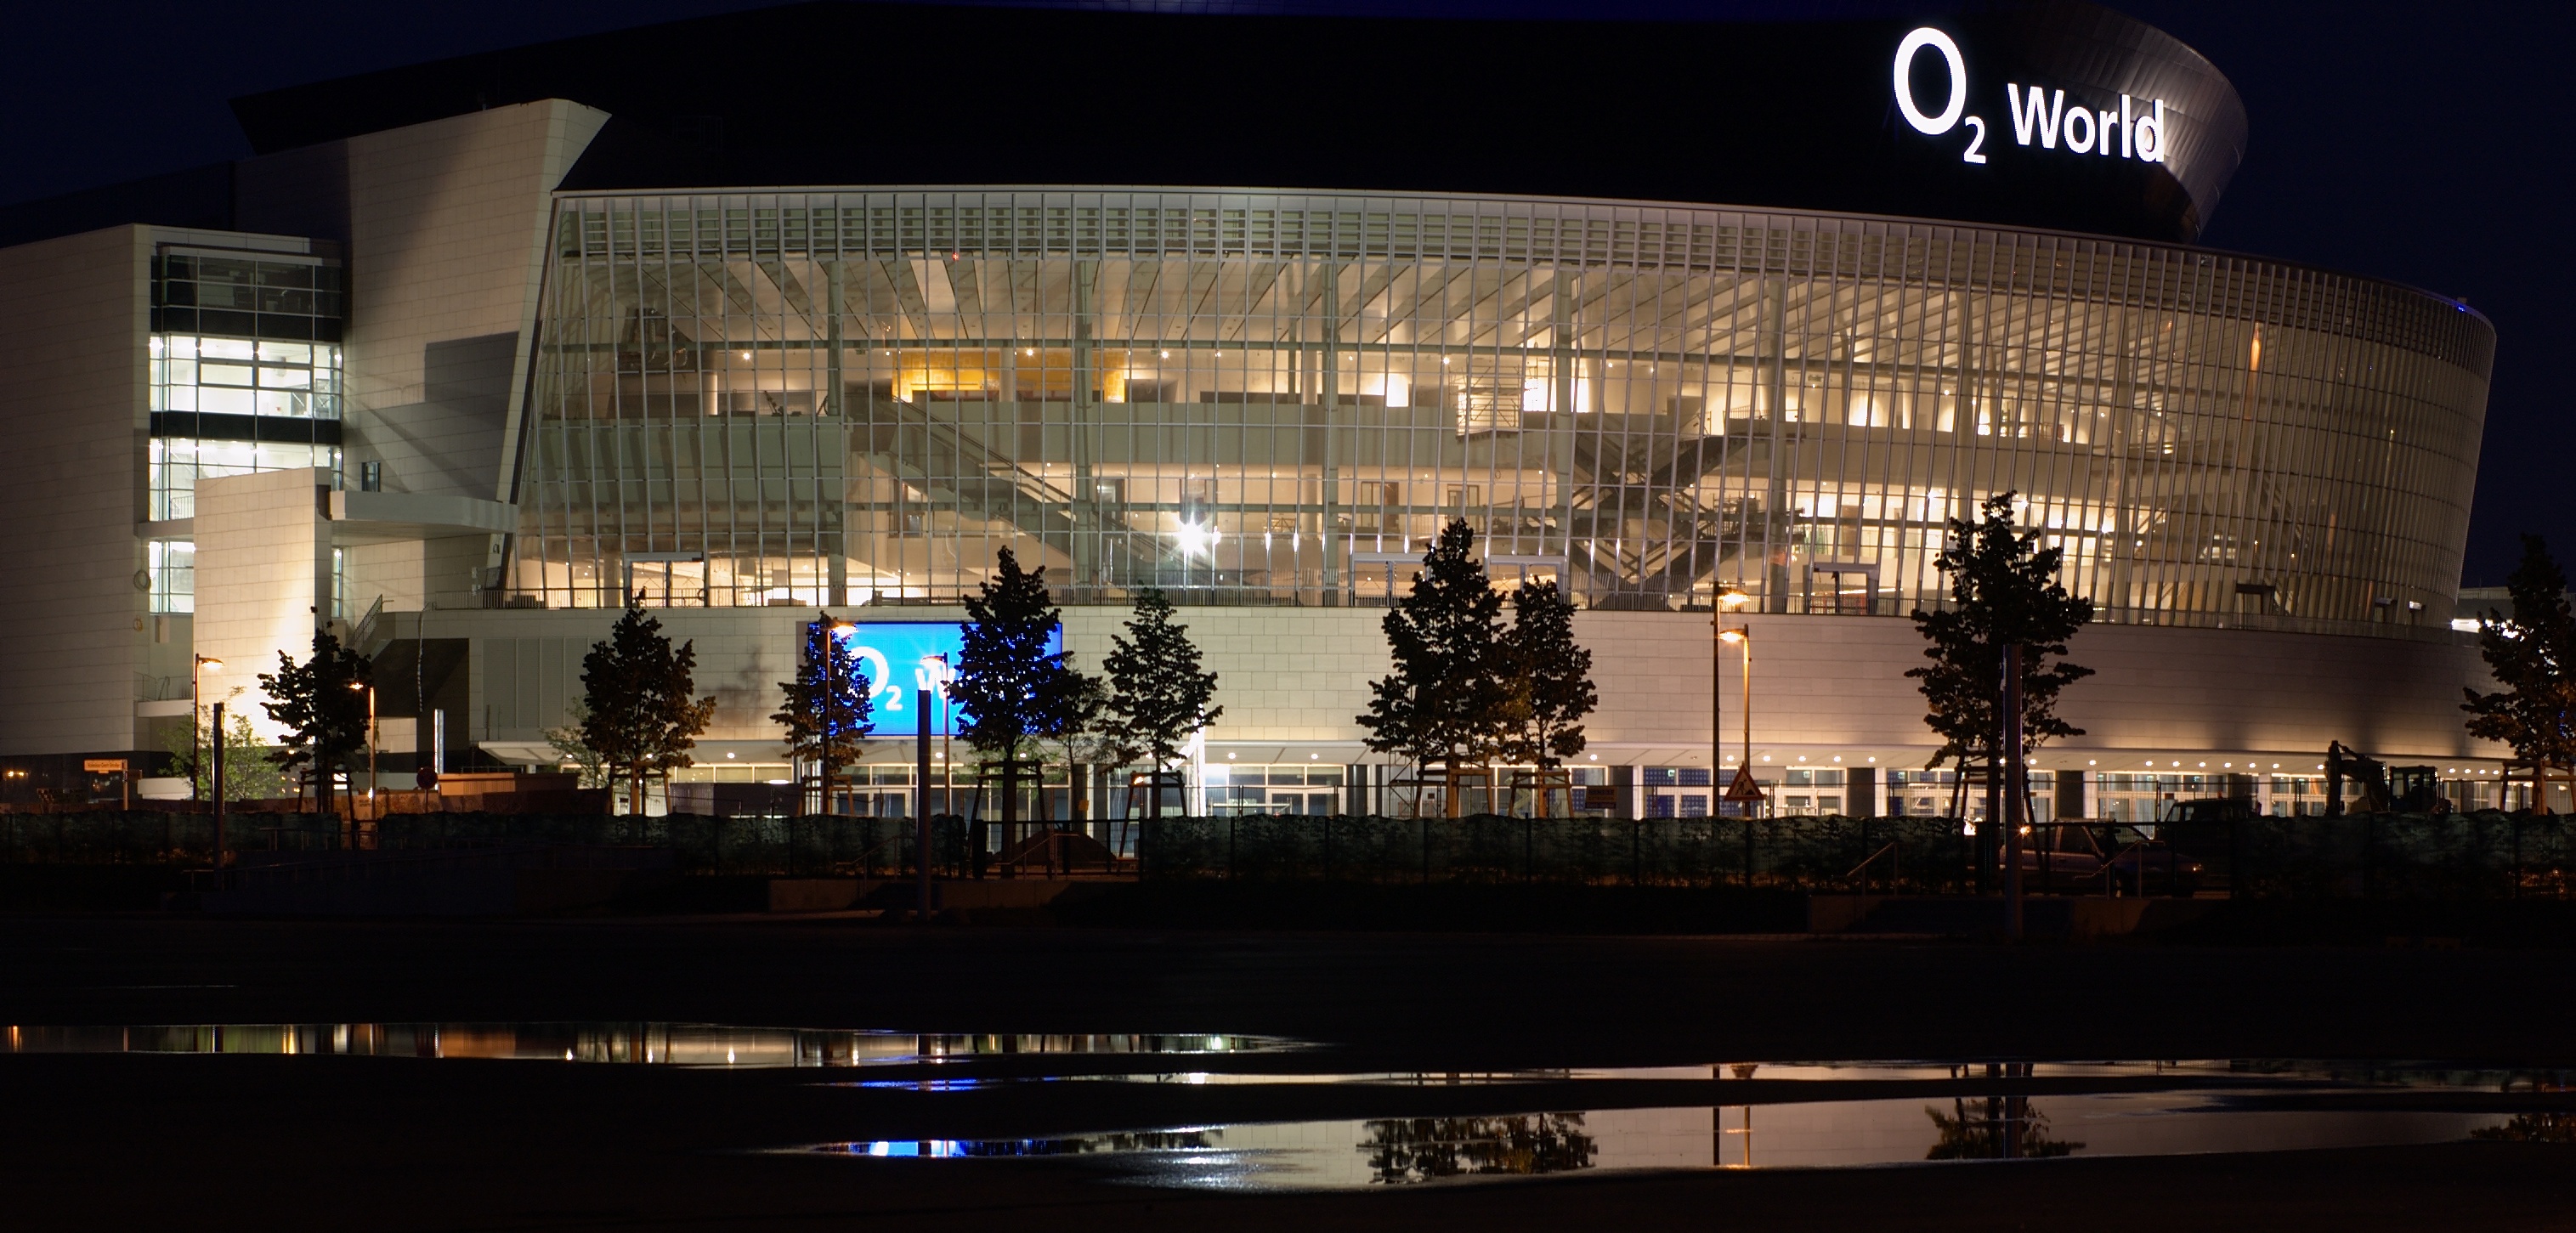
structure, night, cityscape, evening, reflection, lighting, stadium, theatre, arena, stage, 50mm, rawtherapee, germany, deutschland, berlin, pentax, lenstagged, steffenzahn, k100d, justpentax, fa50, fa50mm, smcpentaxfa11450mm, pentaxfa50mm, smcpfa50mmf14, metropolis, sport venue